Marsh rice rat

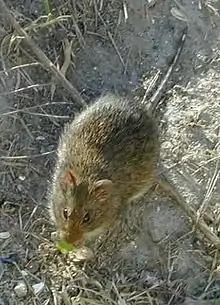
Marsh rice rats in much of Florida are more reddish than those elsewhere.

Some geographic variation in fur color occurs; western populations ("P. o. texensis") are lighter than those from the east (nominate "P. o. palustris"), and Florida populations are generally more tawny or reddish than either, with those from southern Florida ("P. o. coloratus") being brighter than those from the center of the state ("P. o. natator"). The Florida Keys form ("P. o. argentatus") is silvery, and the two other Florida forms—"P. o. planirostris" and "P. o. sanibeli"—lack the reddish tones of mainland Florida populations and are instead grayish, resembling "P. o. planirostris", or brownish ("P. o. sanibeli"). In 1989, Humphrey and Setzer reviewed variation in color among Florida populations. They found "P. o. argentatus" to be substantially lighter and "P. o. planirostris" and "P. o. sanibeli" to be somewhat darker than mainland populations, and "P. o. argentatus" to have a less yellow fur, but found no significant differences in redness. Substantial variation within populations also was found.